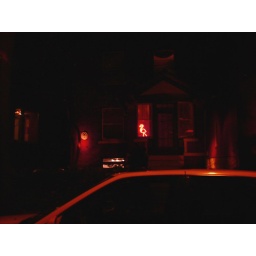
pink flamingo in the window